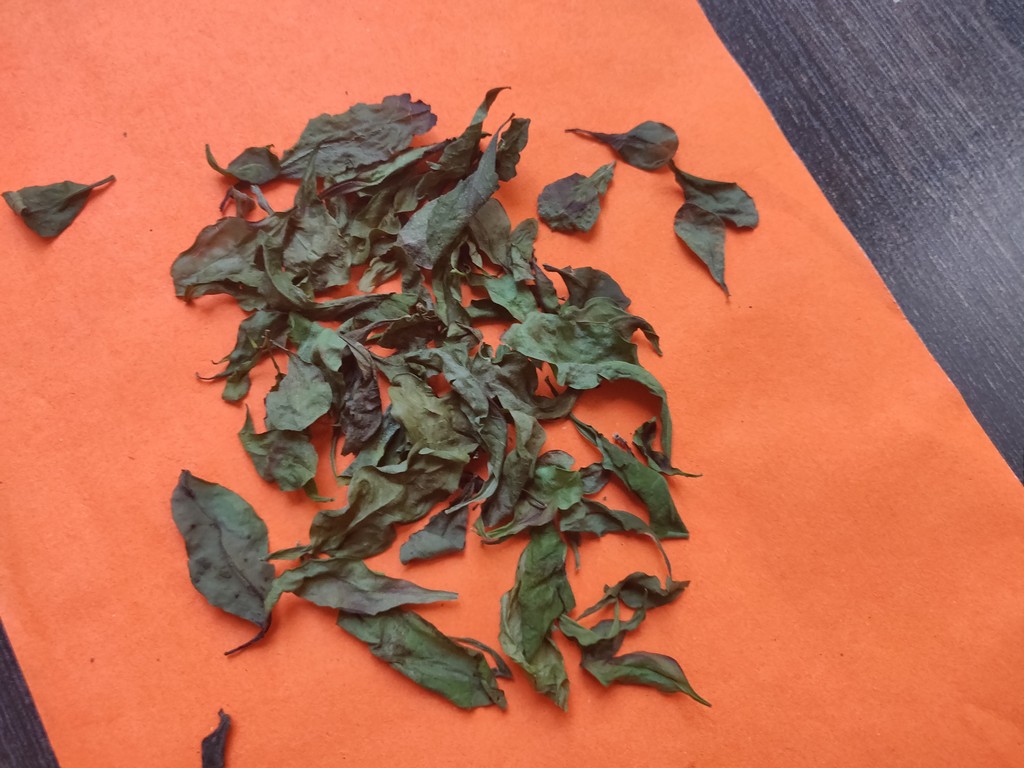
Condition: Dried
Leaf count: multiple
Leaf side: unknown